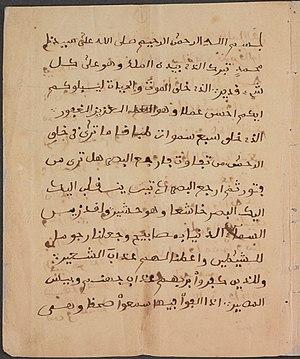
Omar ibn Said, est né en 1770 dans l'actuel Sénégal à Fouta-Toro et mort en 1864 dans le comté de Bladen aux États-Unis. Omar ibn Said était un érudit musulman victime de la traite transatlantique et resté célèbre dans l'histoire pour avoir écrit l'un des rares témoignages d'un esclave afro-américain dans 14 manuscrits en arabe, dont un récit autobiographique.